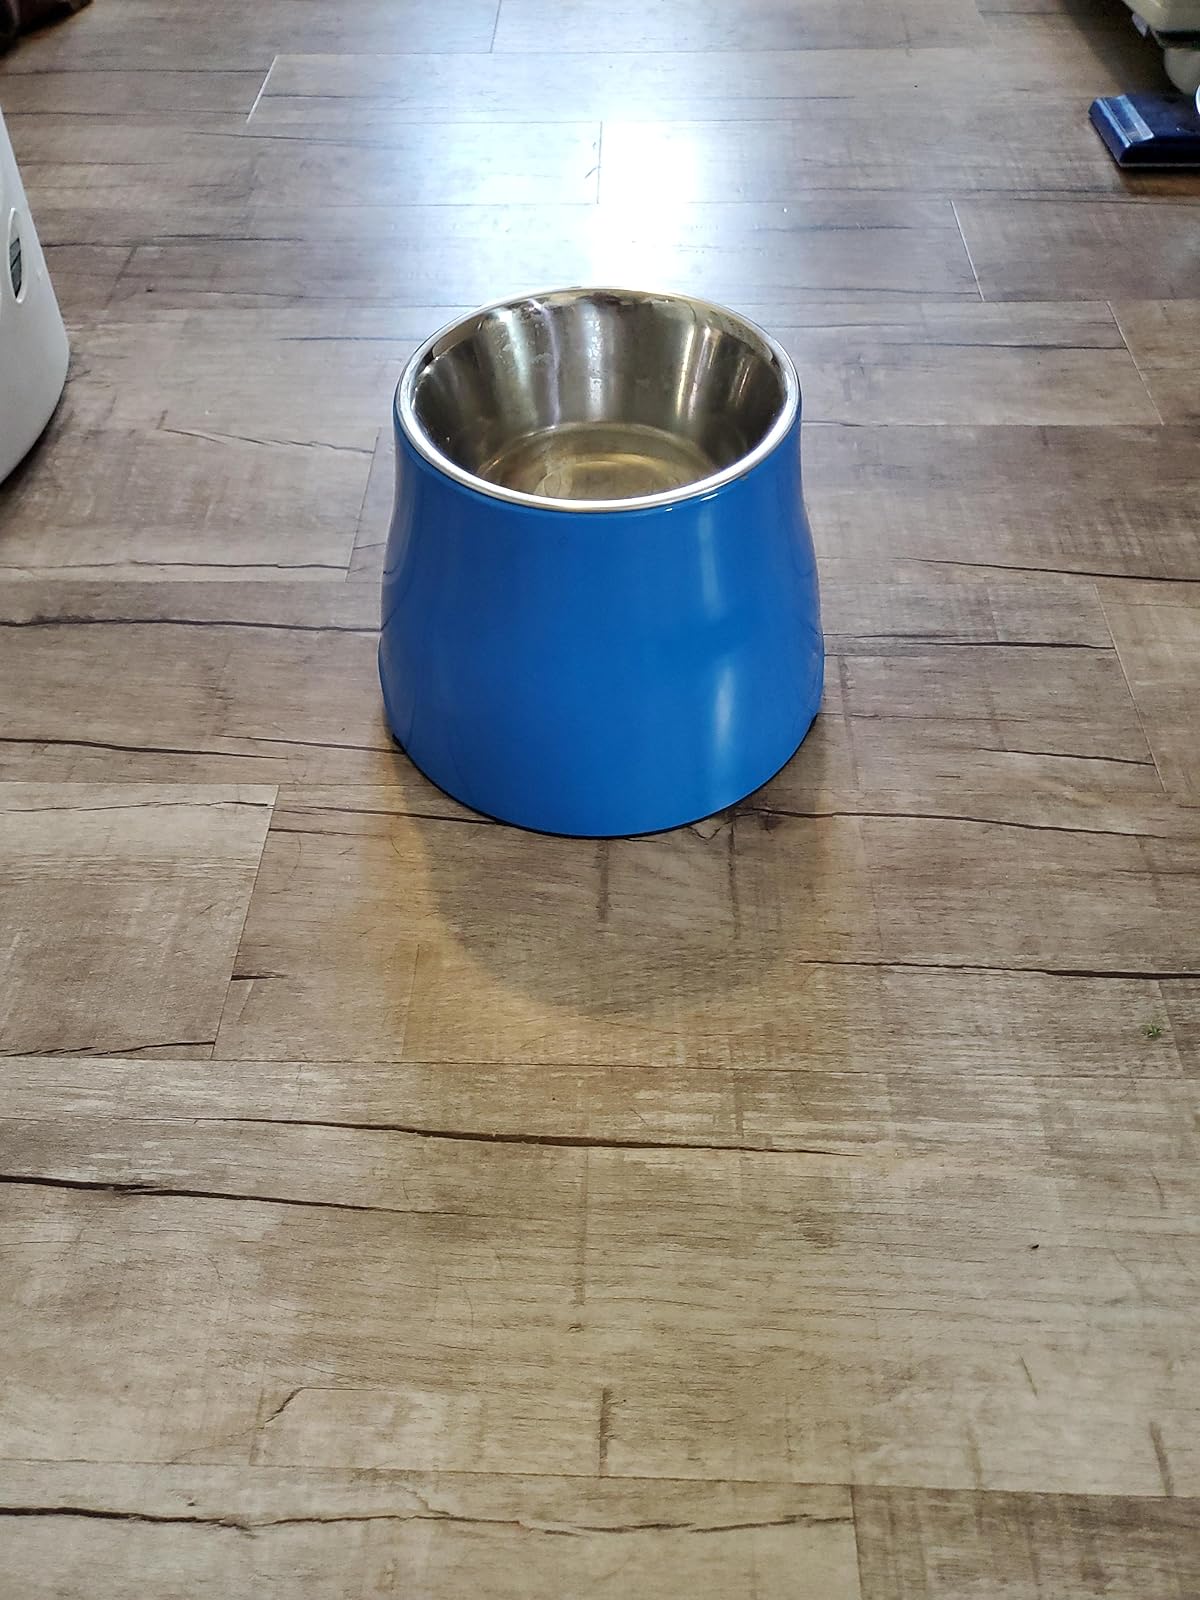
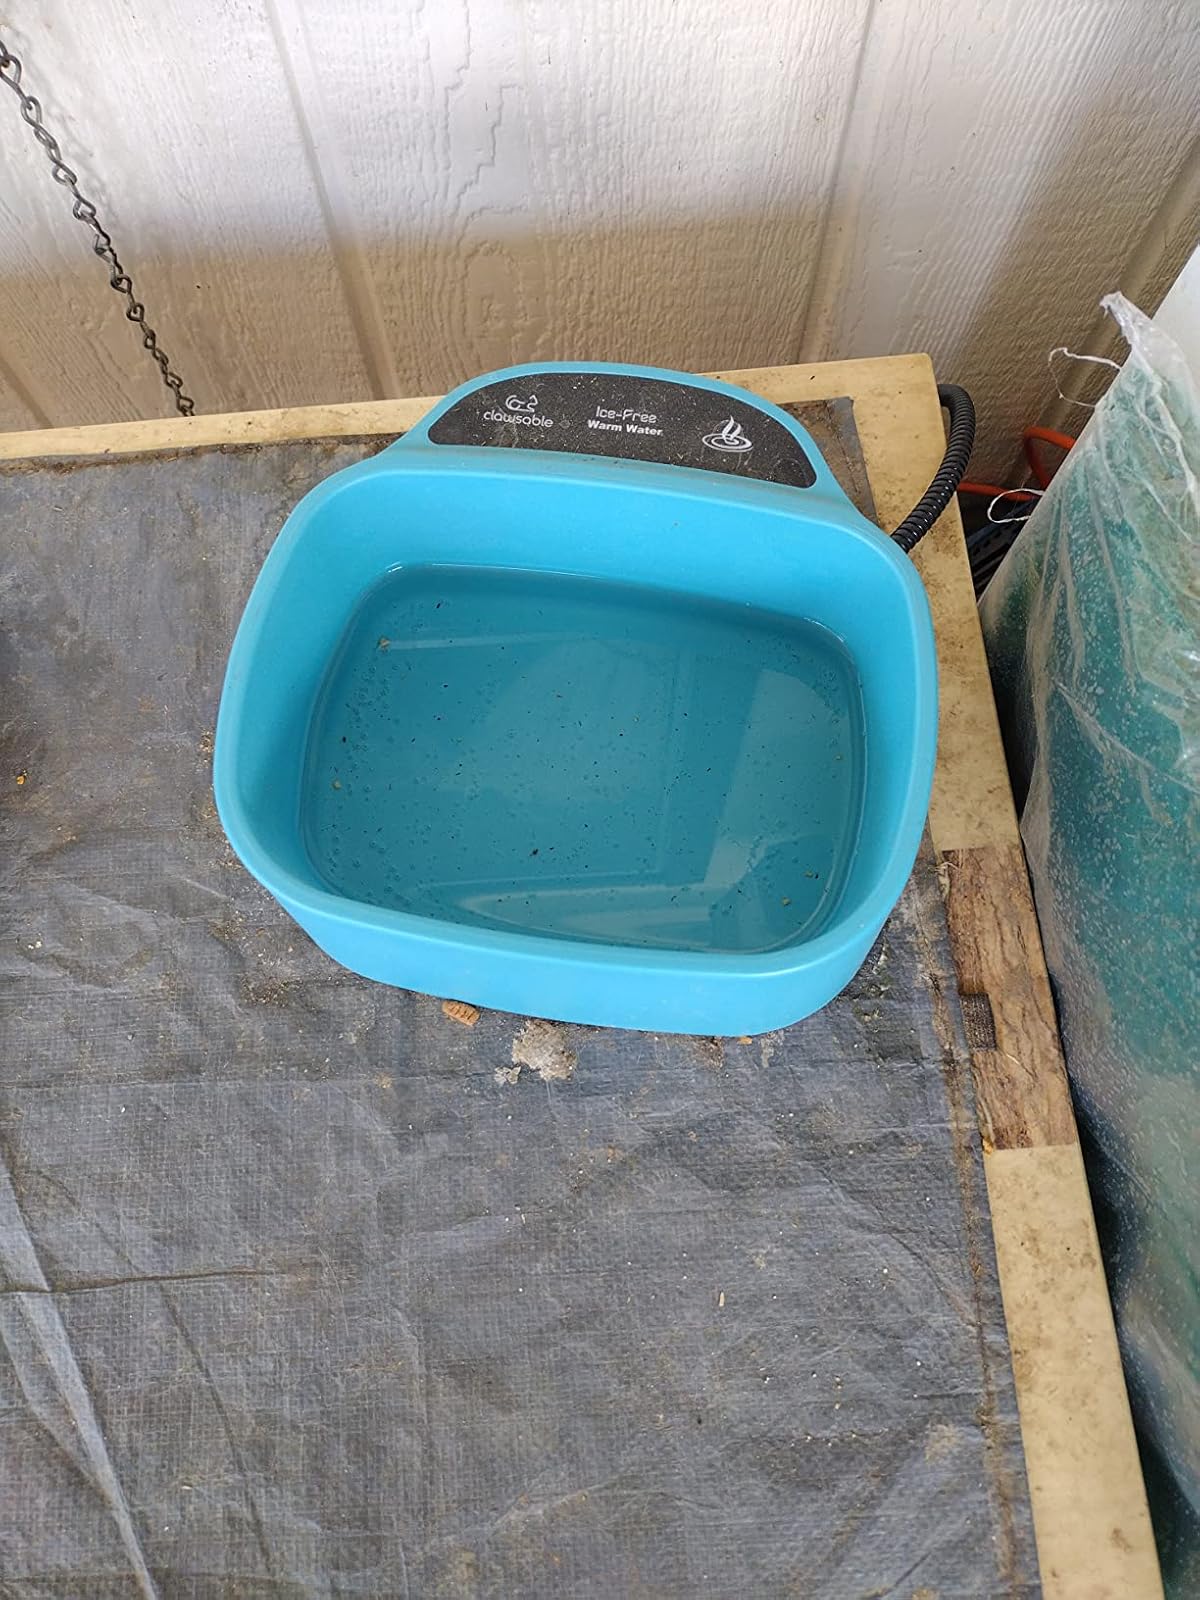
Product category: items_bowl
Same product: no